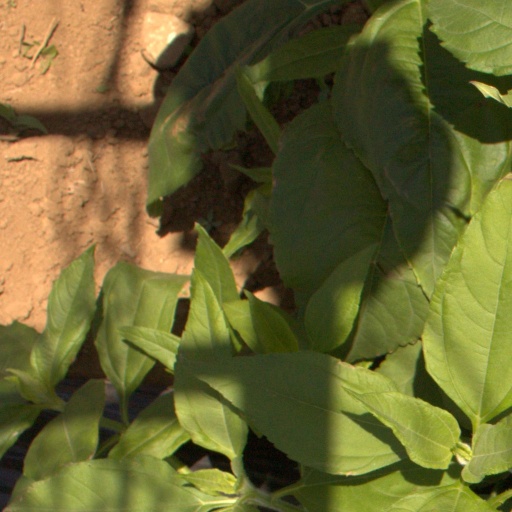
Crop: Jerusalem artichoke